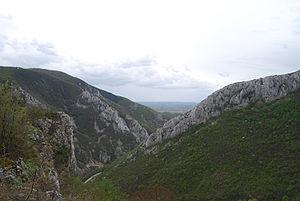
La gorge de Gornjak est située en Serbie, entre les villes de Petrovac na Mlavi et de Žagubica. Ces gorges, longues de 16 km et constituées de quatre grands méandres, ont été creusées par la rivière Mlava.
Les ruines des monastères de la Métropole et de l'Annonciation sont les vestiges de deux monastères orthodoxes serbes situés dans la gorge de Gornjak près de Ždrelo, dans la municipalité de Petrovac na Mlavi et dans le district de Braničevo, en Serbie. Elles sont inscrites sur la liste des monuments culturels de grande importance de la République de Serbie.